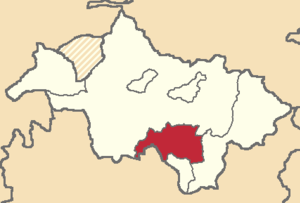
Biblián est un canton d'Équateur situé dans la province de Cañar.